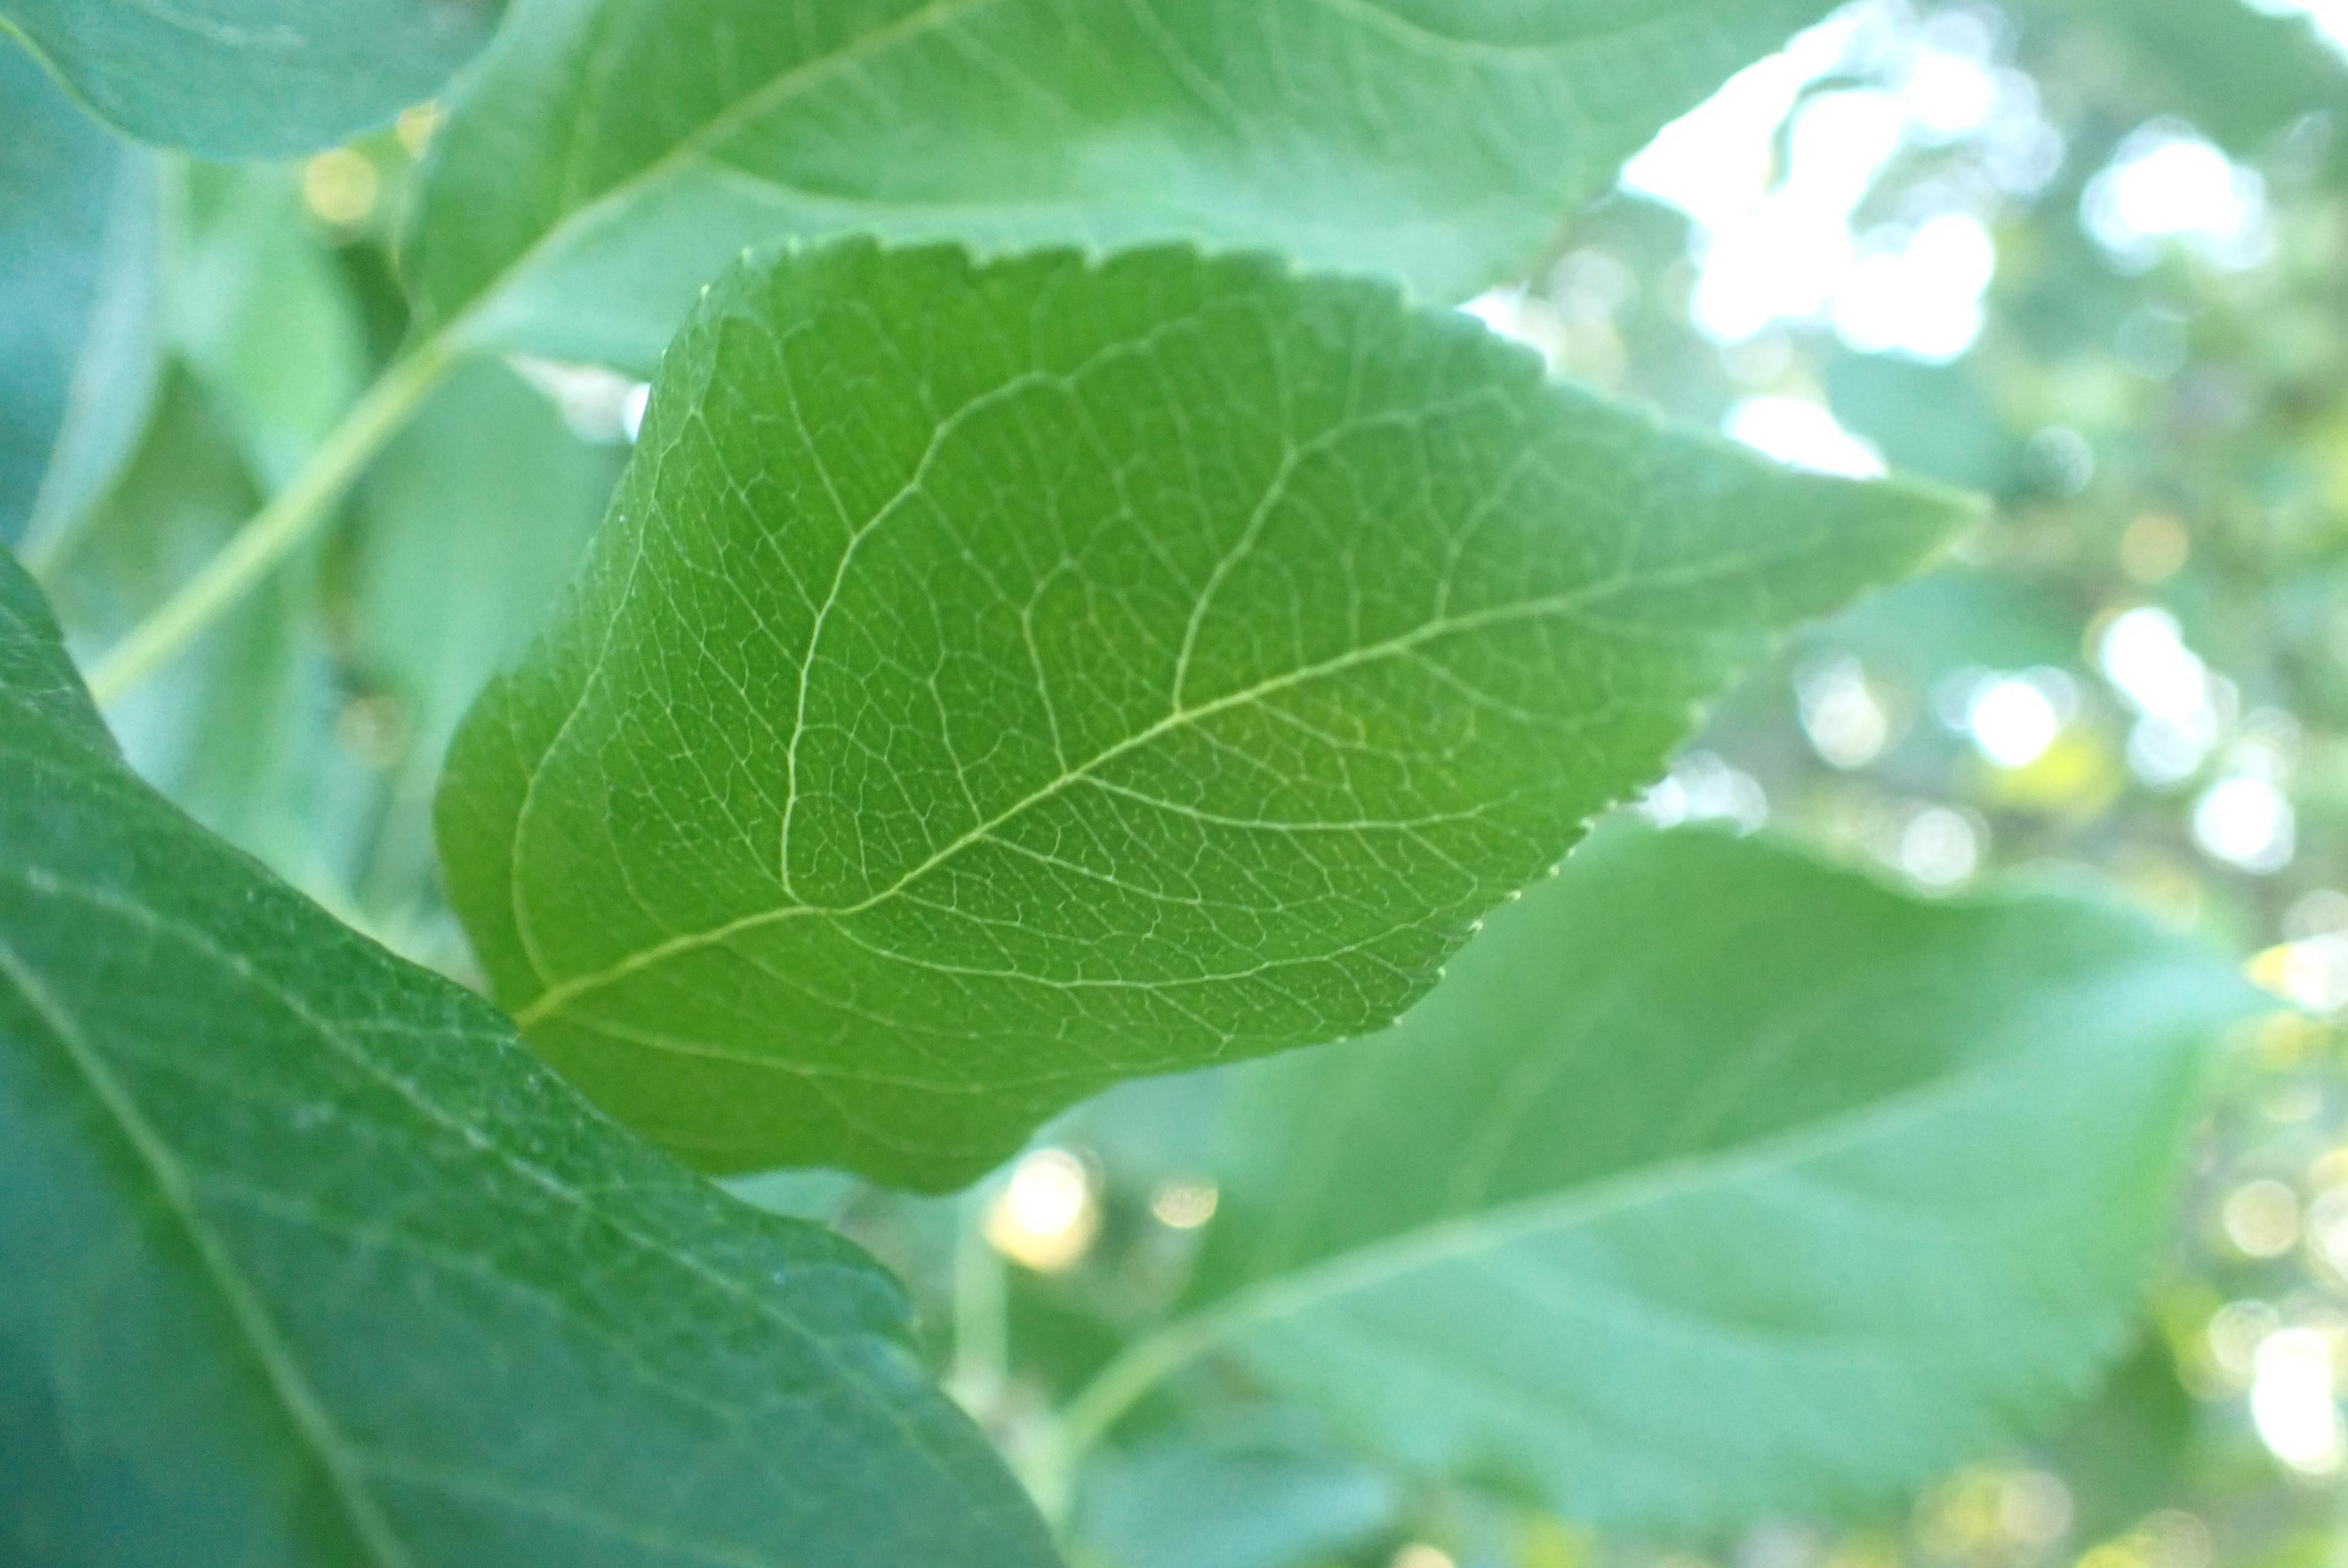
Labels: healthy